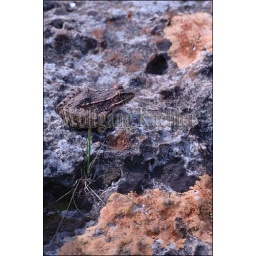
Usa, texas, hill country near hunt, southern leopard frog on rock